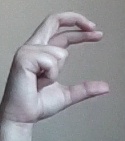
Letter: thal